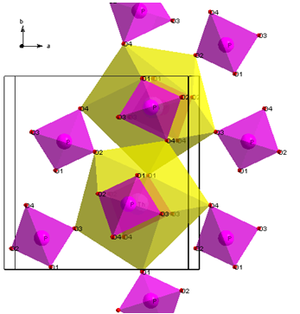
La monazite n'est pas une espèce minérale mais un nom générique qui recouvre trois espèces distinctes :